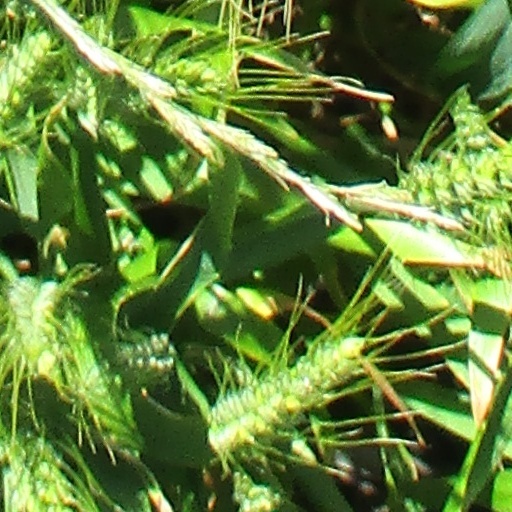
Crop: wheat